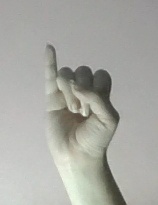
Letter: meem